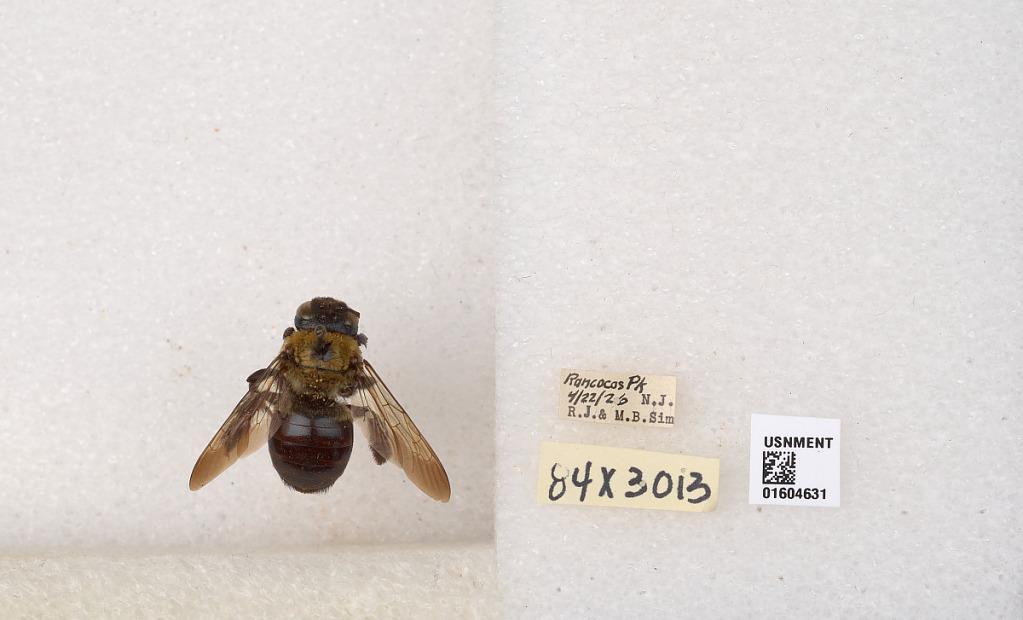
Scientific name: Xylocopa (Xylocopoides) virginica virginica (Linnaeus)
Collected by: M. Sim
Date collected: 1926-4-22
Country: United States
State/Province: New Jersey
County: Burlington
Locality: Rancocas Park
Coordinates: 39.9978, -74.8375